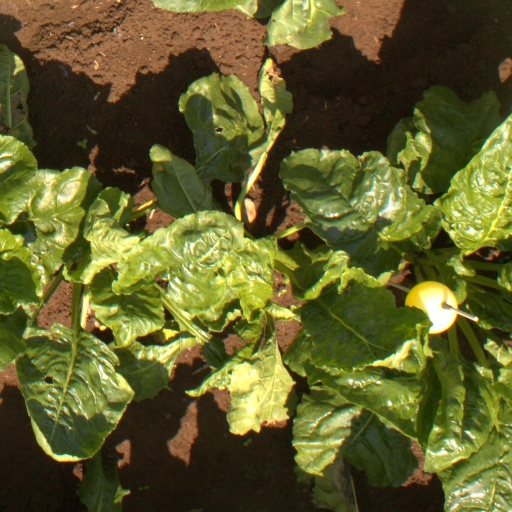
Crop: sugar beet